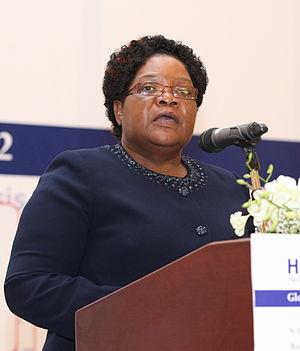
Joice Mujuru, née le 15 avril 1955 à Mount Darwin, est une femme d'État zimbabwéenne. Elle est, entre 2004 et 2014, Première vice-présidente de la République et vice-présidente du parti ZANU-PF.